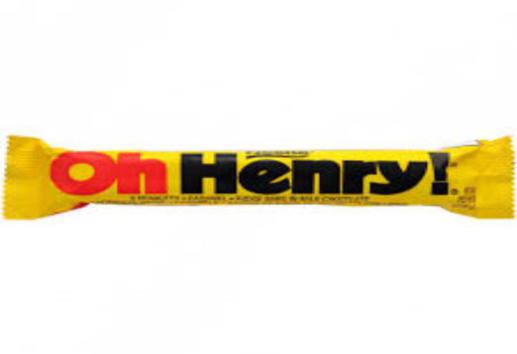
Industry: Food